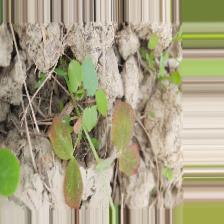
Label: Lentil Rust